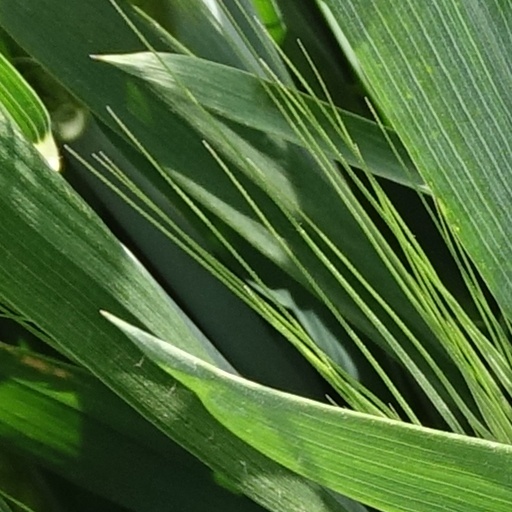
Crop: wheat